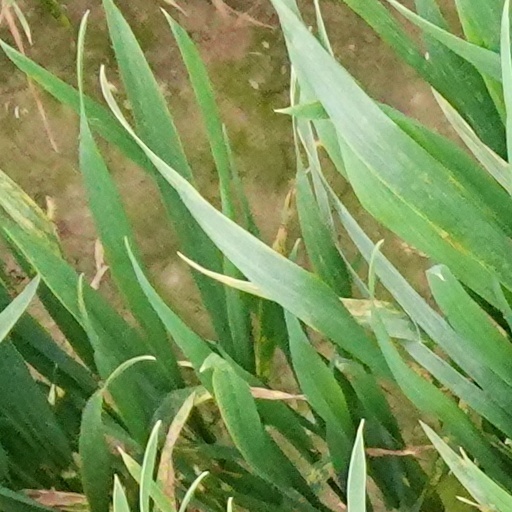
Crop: wheat